Alaska Territorial Guard

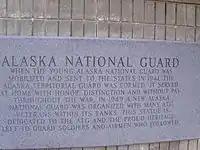
Plaque honoring the ATG and the Alaska National Guard at the Alaska Veterans Memorial.

Several former members of the ATG were instrumental in achieving Alaska Statehood. In 1958 three of the eleven members of the Alaska Statehood Committee were former ATG members. Seven delegates to the Alaska Constitutional Committee had served with the ATG. Both are listed below under Noted ATG Members.